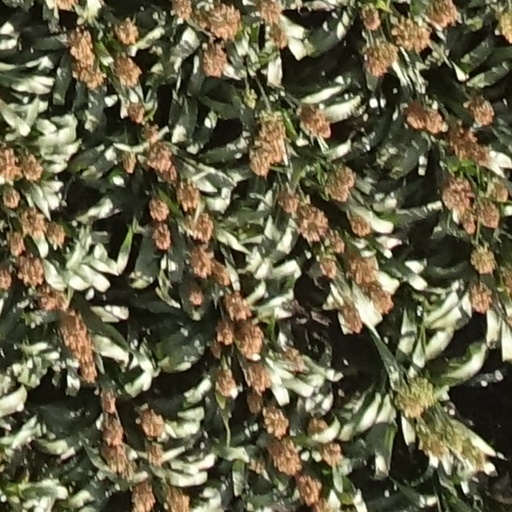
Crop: sorghum